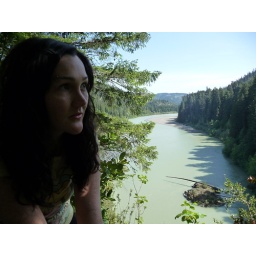
at high rock above the eel river